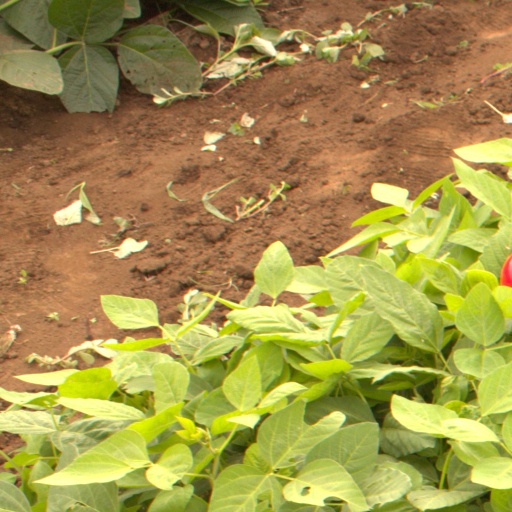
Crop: soybean